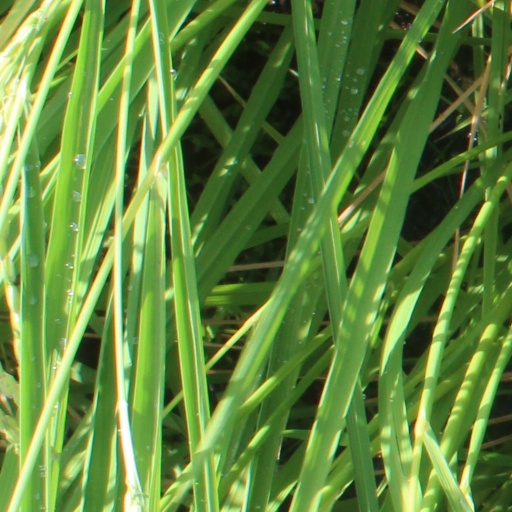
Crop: rice